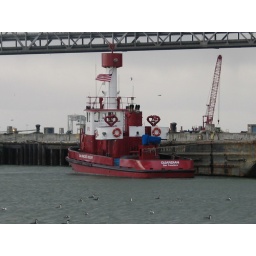
like this little tug boat under the bridge on the way to sacramento..shot this from the train